Wheeling Island Historic District

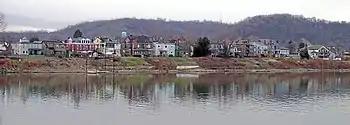
Wheeling Island, December 2006

Wheeling Island Historic District is a national historic district located on Wheeling Island in Wheeling, Ohio County, West Virginia. The district includes 1,110 contributing buildings, 5 contributing sites, 2 contributing structures, and 3 contributing objects. It is a largely residential district consisting of two-story, frame detached dwellings built in the mid- to late-19th and early-20th century, including the Irwin-Brues House (1853) and a number of houses on Zane Street. The houses are representative of a number of popular architectural styles including Bungalow, Italianate, Queen Anne, and Colonial Revival. Notable non-residential contributing properties include the Exposition Building (1924), Thompson United Methodist Church (1913–1915), Madison School (1916), firehouse (1930–1931), the Bridgeport Bridge (1893), the Aetnaville Bridge (1891), "The Marina," Wheeling Island Baseball Park, and "Belle Island Park." It includes the separately listed Wheeling Suspension Bridge, Harry C. and Jessie F. Franzheim House, and John McLure House.